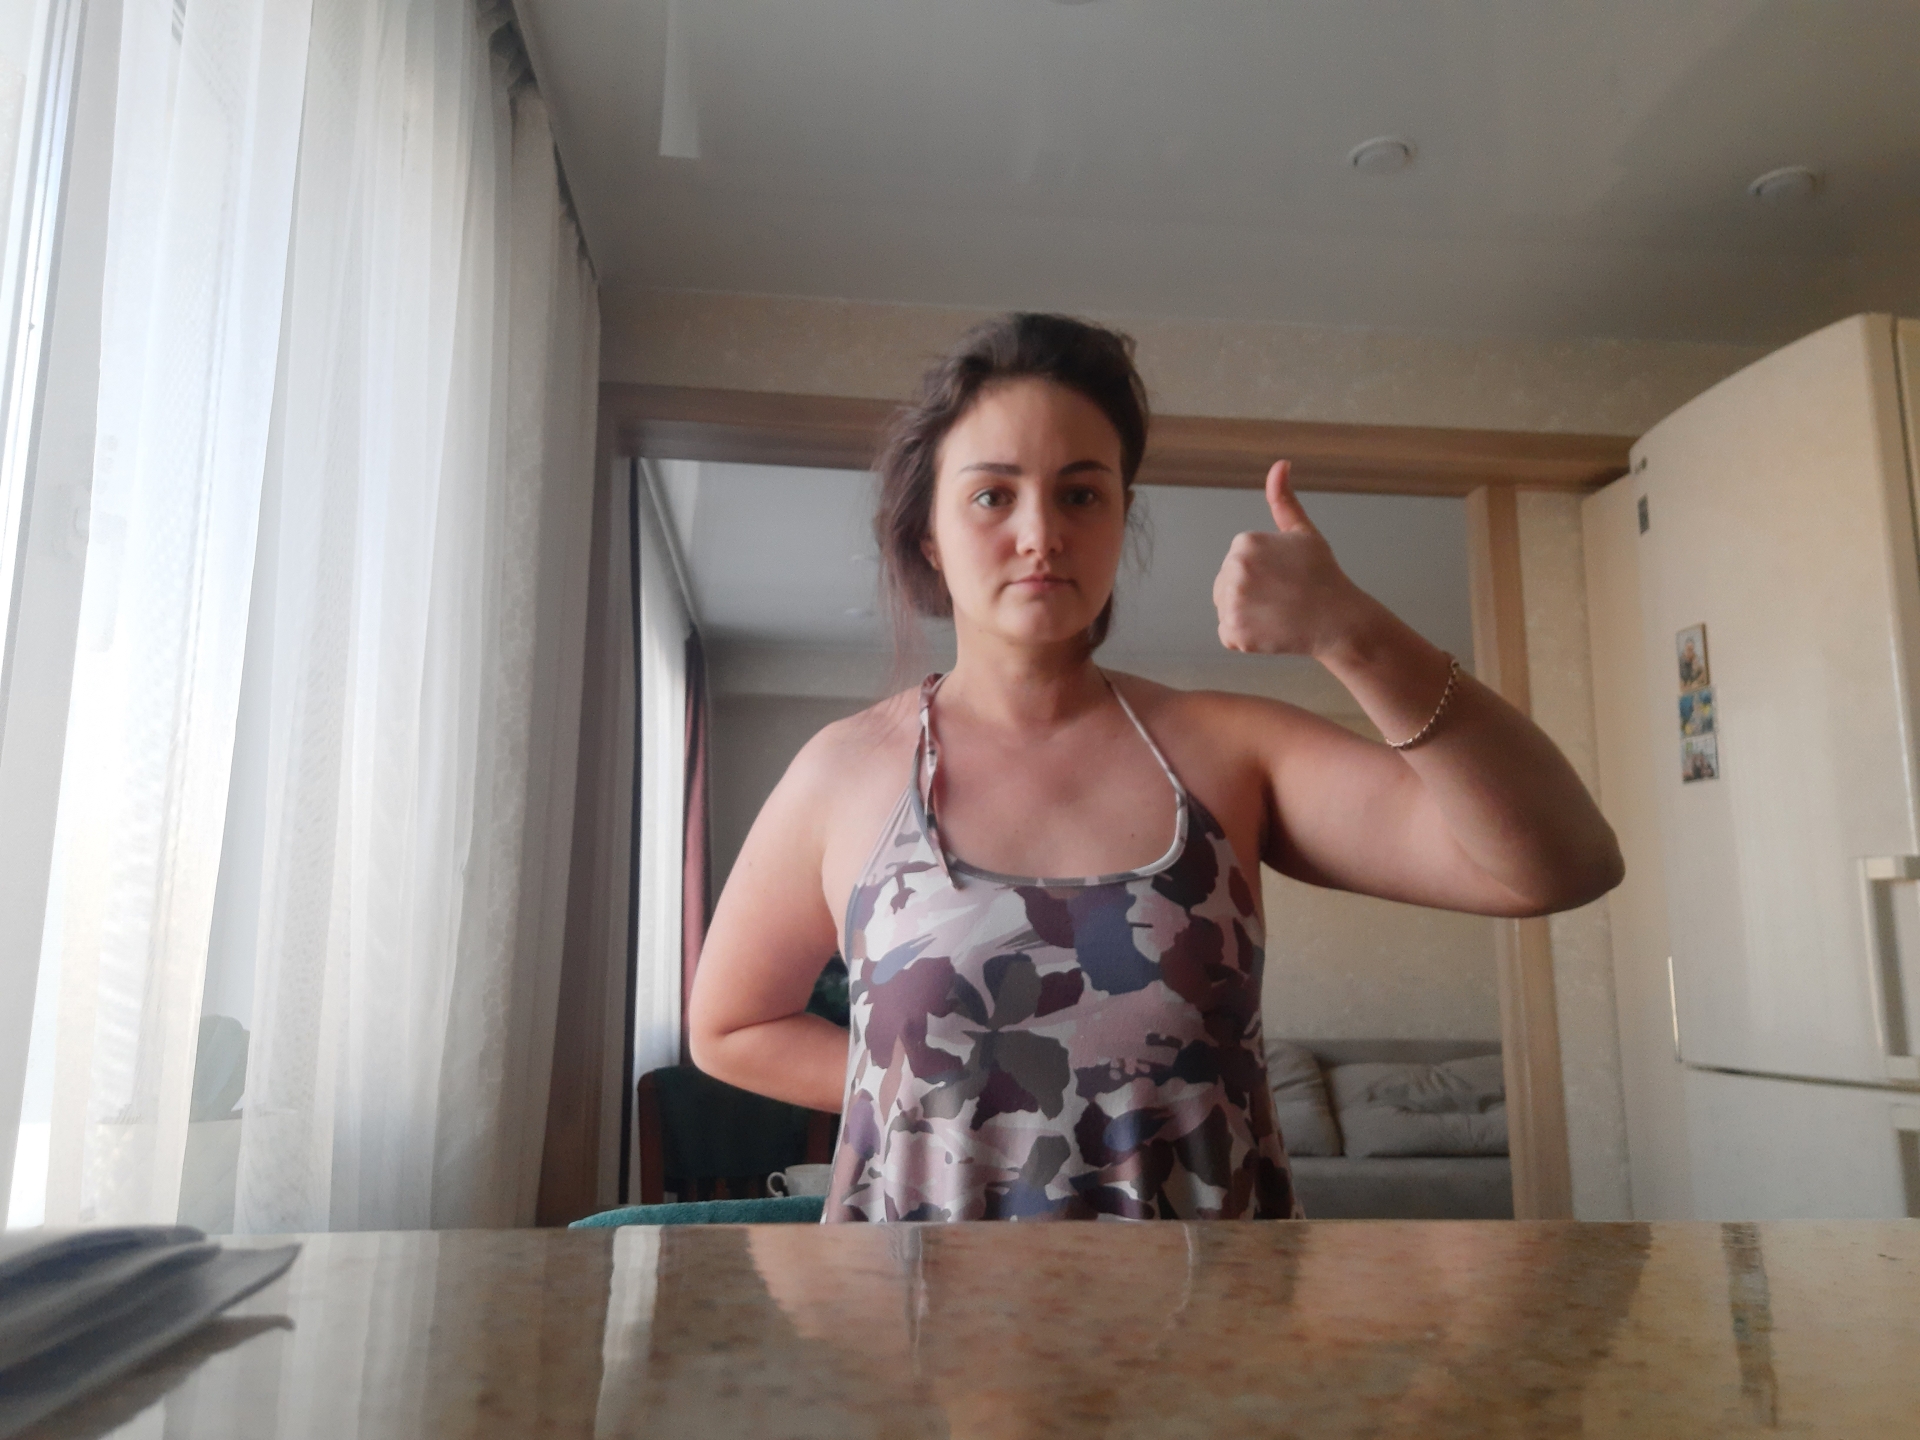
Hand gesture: like